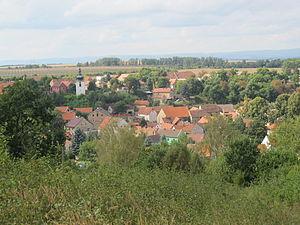
Hřivice est une commune du district de Louny, dans la région d'Ústí nad Labem, en Tchéquie. Sa population s'élevait à 629 habitants en 2018.